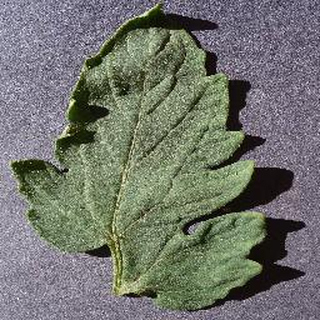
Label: healthy_tomato